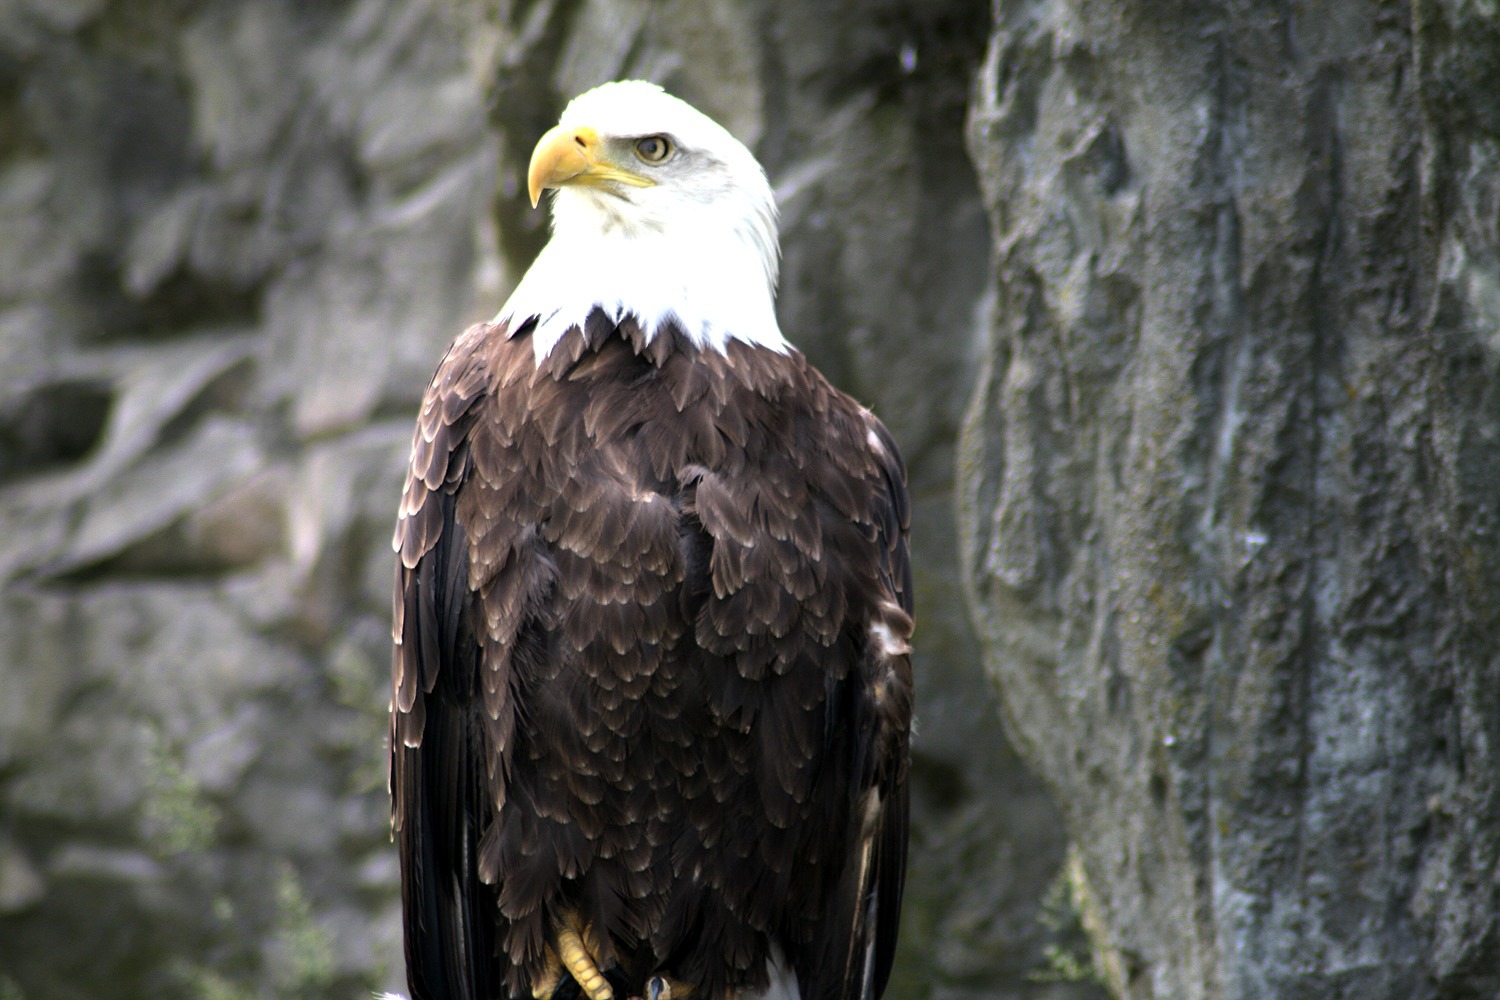
nature, bird, wing, wildlife, beak, symbol, eagle, freedom, fauna, bird of prey, bald eagle, bald, american, feathers, vertebrate, falcon, patriotic, accipitriformes